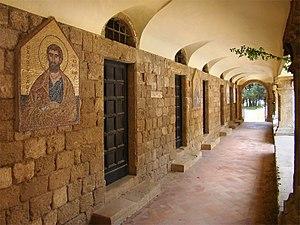
Monastère de Filerimos, Rhodes, Grèce.